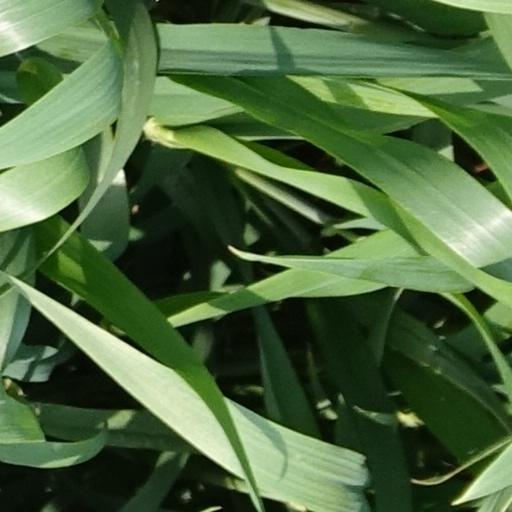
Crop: wheat